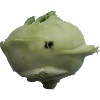
Label: Kohlrabi 1